Werq the World (RuPaul's Drag Race)

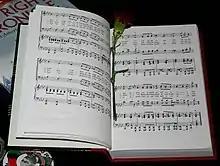
Sheet music of "Lift Every Voice and Sing", a hymn that inspired Sapphira Cristál's lyrics for her verse to "Power".

In the Werk Room, RuPaul describes the importance of voting and reveals the episode's main challenge, which tasks contestants with writing and performing verses on the inspirational anthem "Power", a song to be featured in the Werq the World tour. RuPaul says vocals will be recorded with the song's composers, Leland and Freddy Scott. During a writing session, Sapphira Cristál says her lyrics are inspired by the hymn "Lift Every Voice and Sing", while Nymphia Wind struggles to find inspiration for her lyrics. After a vocal recording session, the contestants receive choreography coaching from Jamal Sims on the main stage. While preparing for the runway in the Werk Room, Dawn shares about her experiences with mental health and therapy. Nymphia Wind asks Plane Jane if she plans to use the immunity potion earned earlier in the season. The contestants discuss the importance of voting at all levels of government.